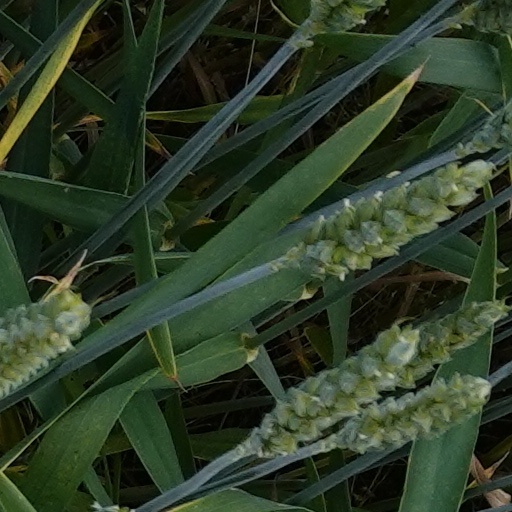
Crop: wheat